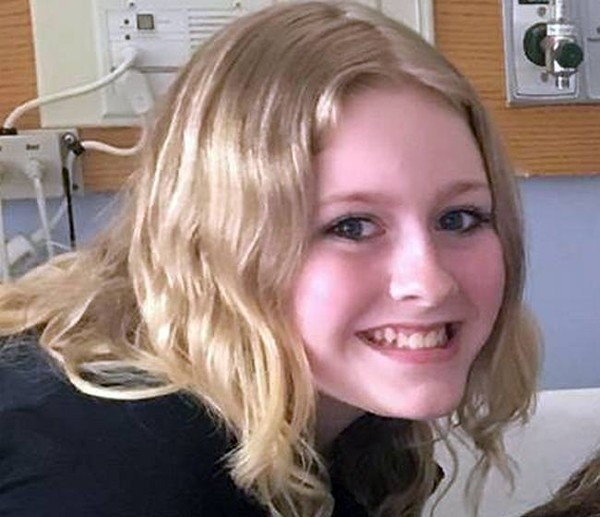
Gender: women